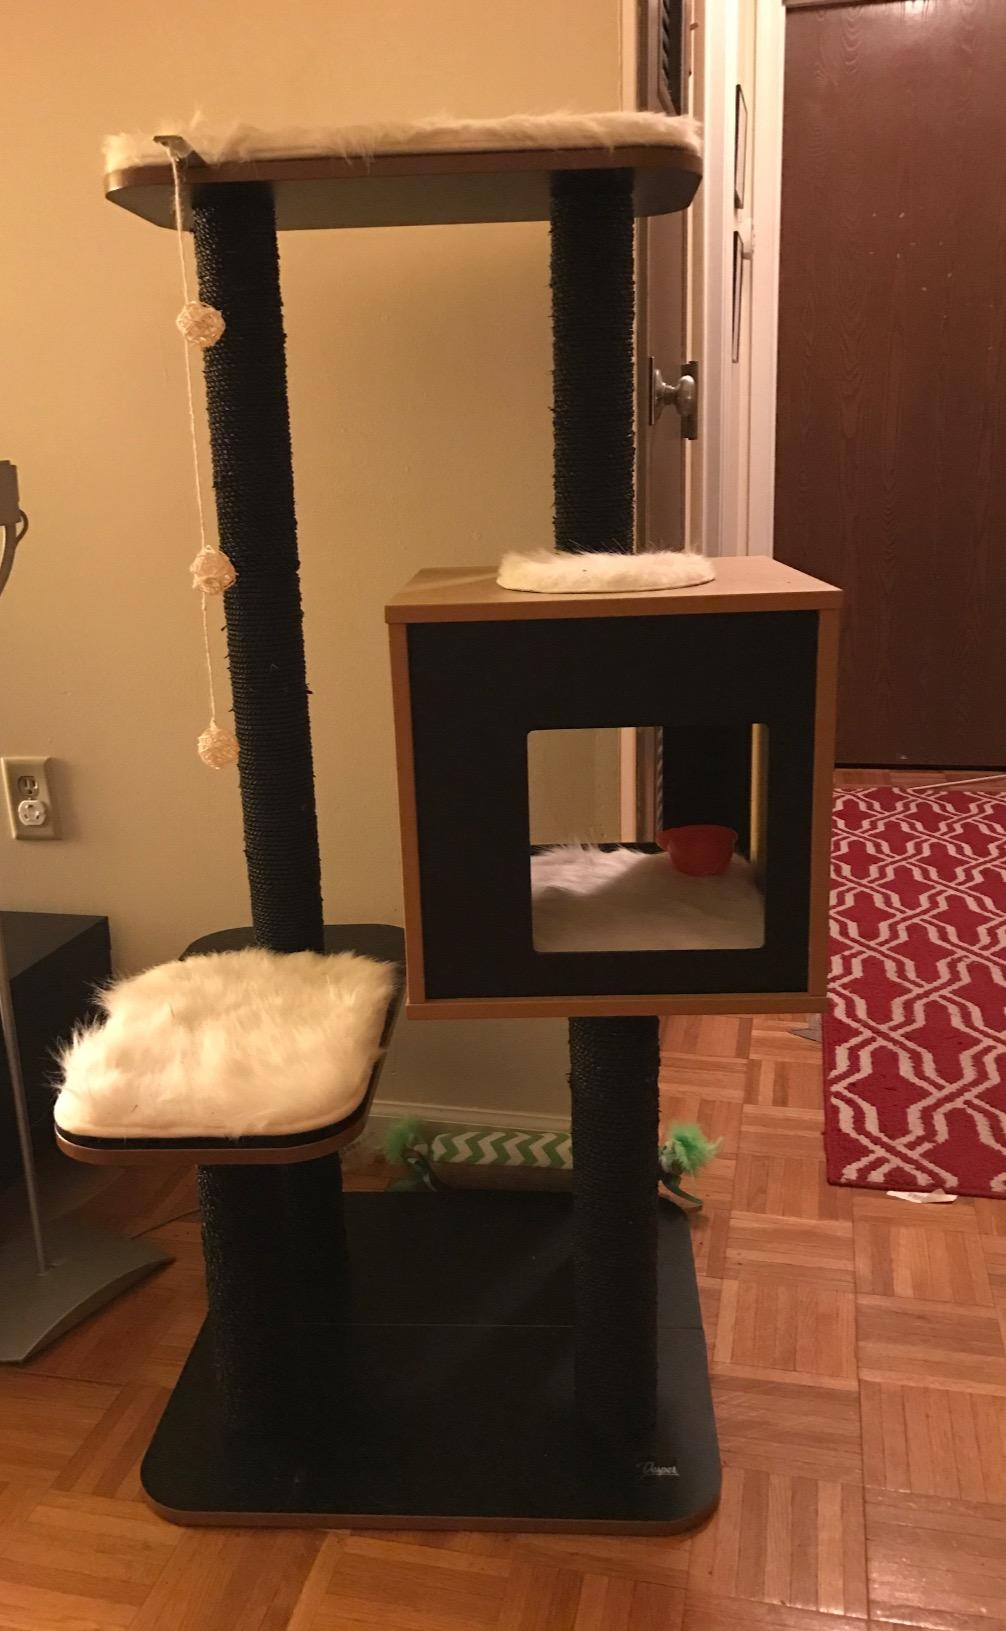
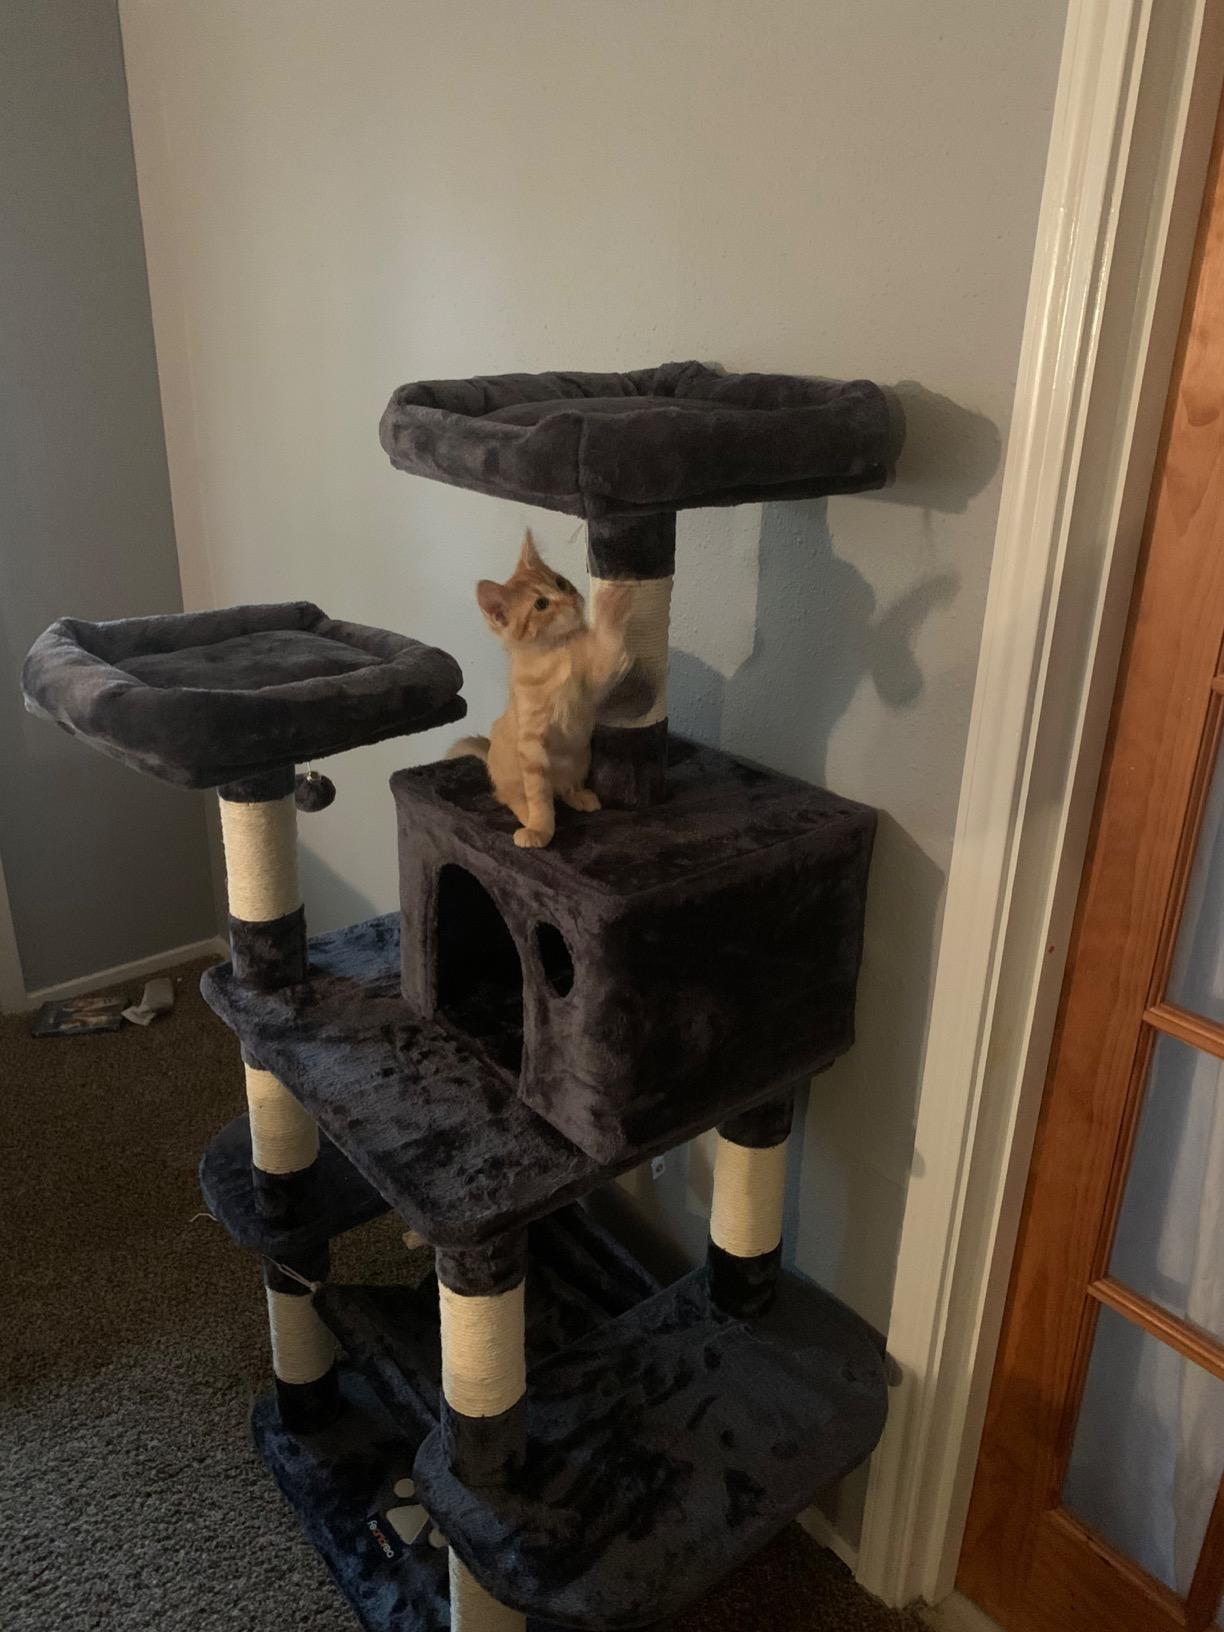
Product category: items_cat tree
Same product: no